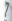
Number: 7